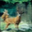
Label: deer